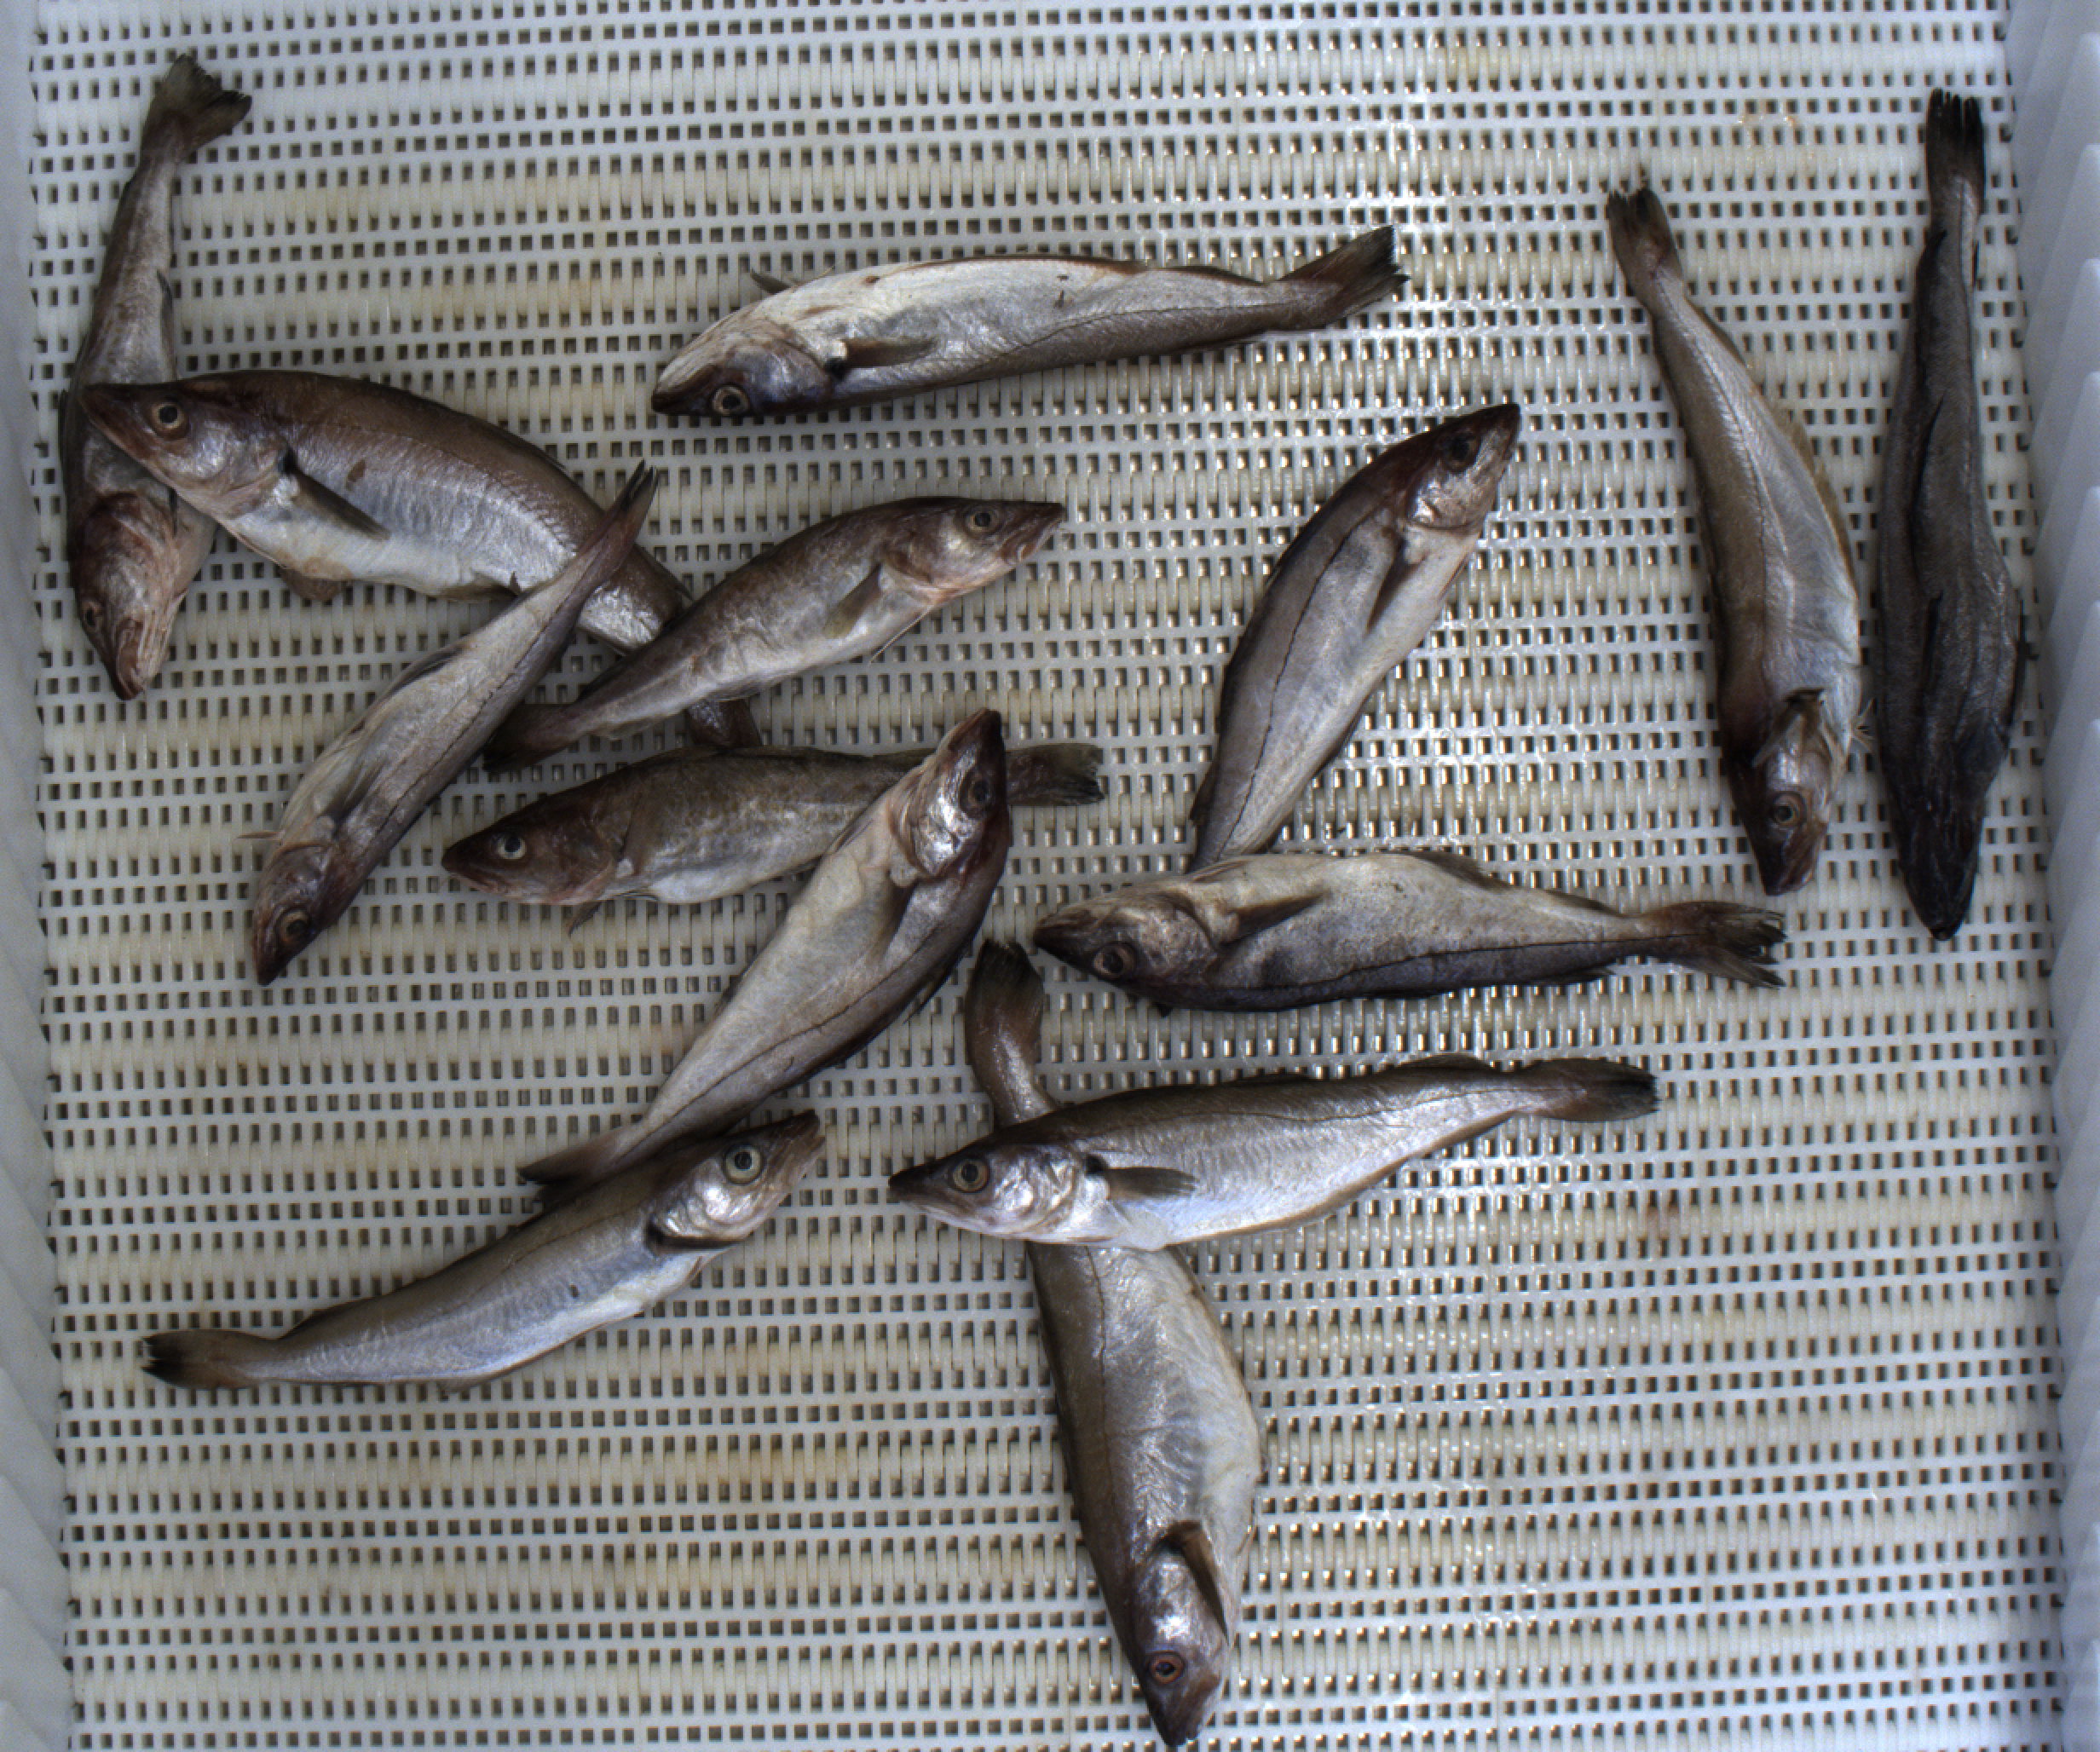
Total fish: 14
Cod: 3
Haddock: 4
Whiting: 6
Hake: 1
Horse mackerel: 0
Saithe: 0
Other: 0